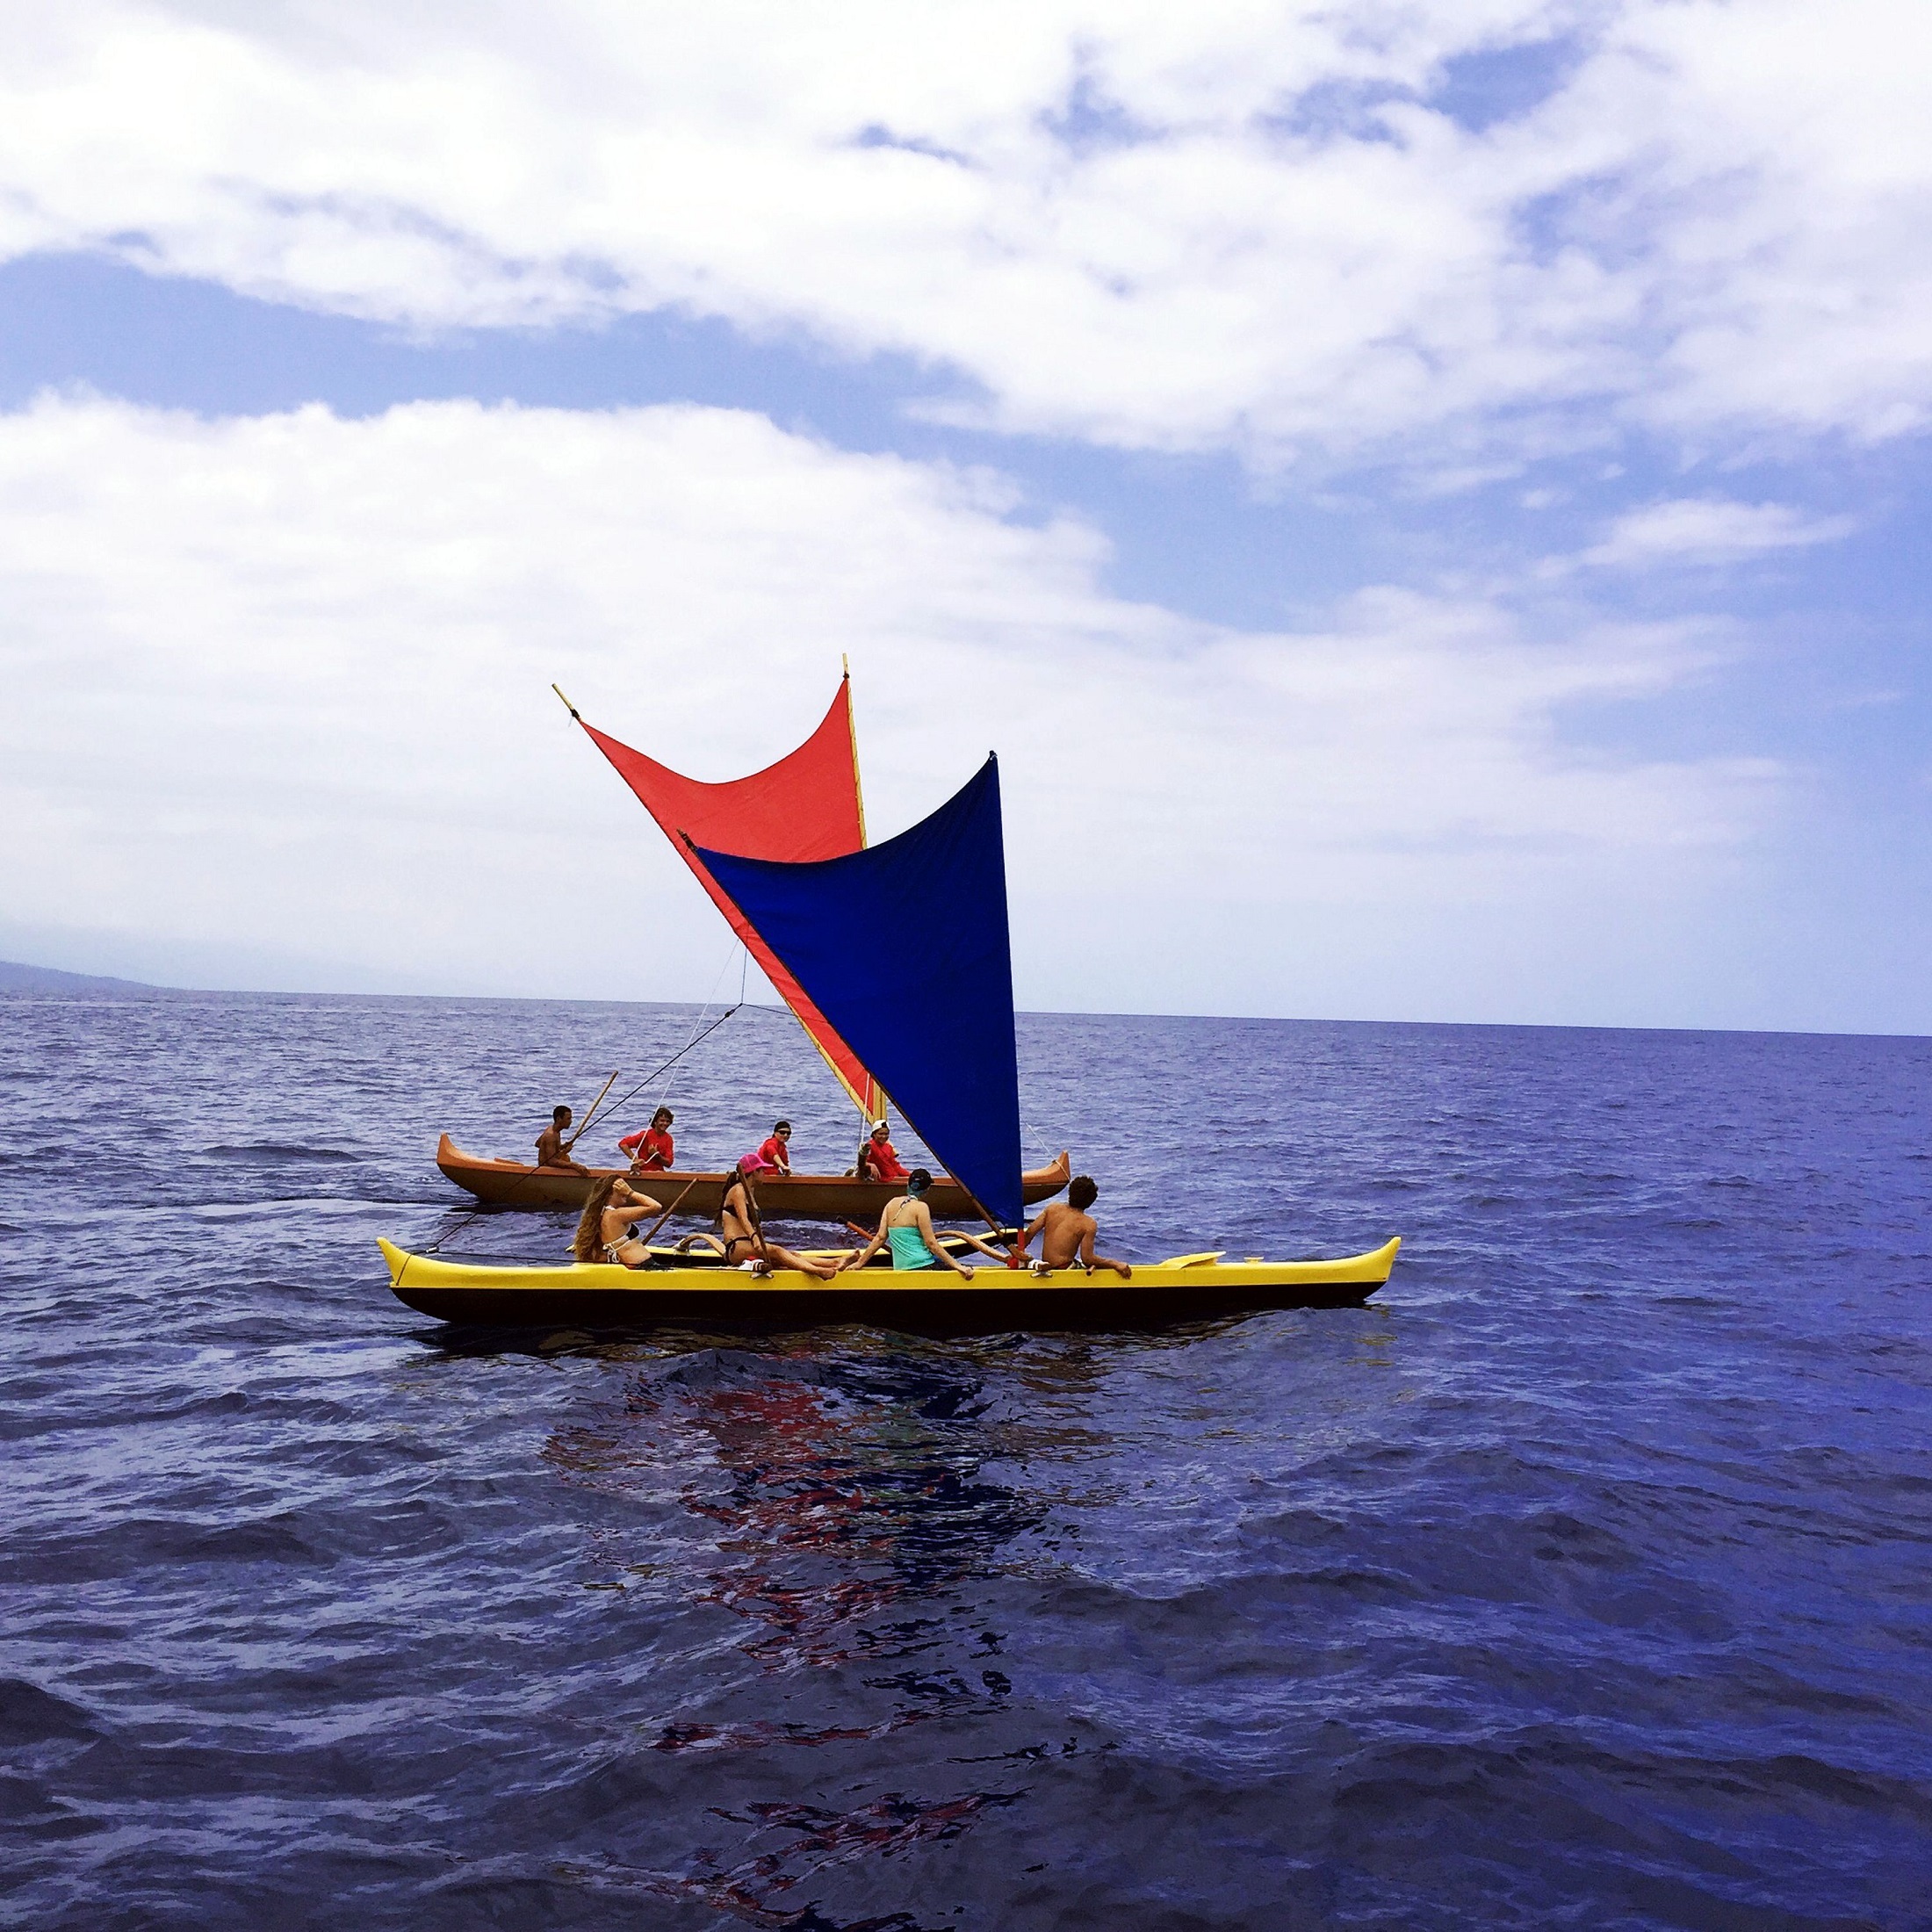
sea, water, ocean, people, boat, vacation, travel, recreation, paddle, vehicle, tropical, journey, sailing, usa, bay, hawaii, tourism, sailboat, outdoors, clouds, fun, boating, sail, pacific, watercraft, pleasure, sailing ship, fishing vessel, dinghy, watercraft rowing, na pae canoe, ala kahakai national historic trail